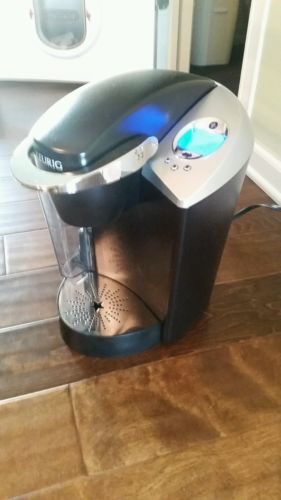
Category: coffee maker